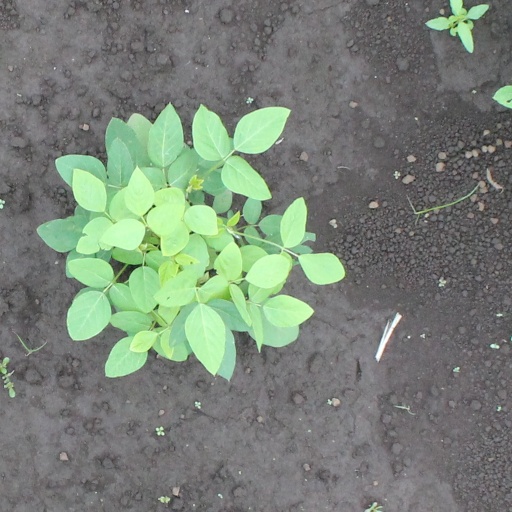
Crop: soybean